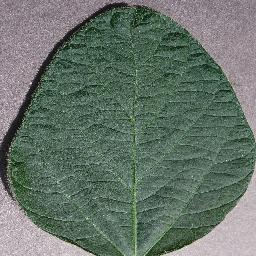
Label: Soybean___healthy